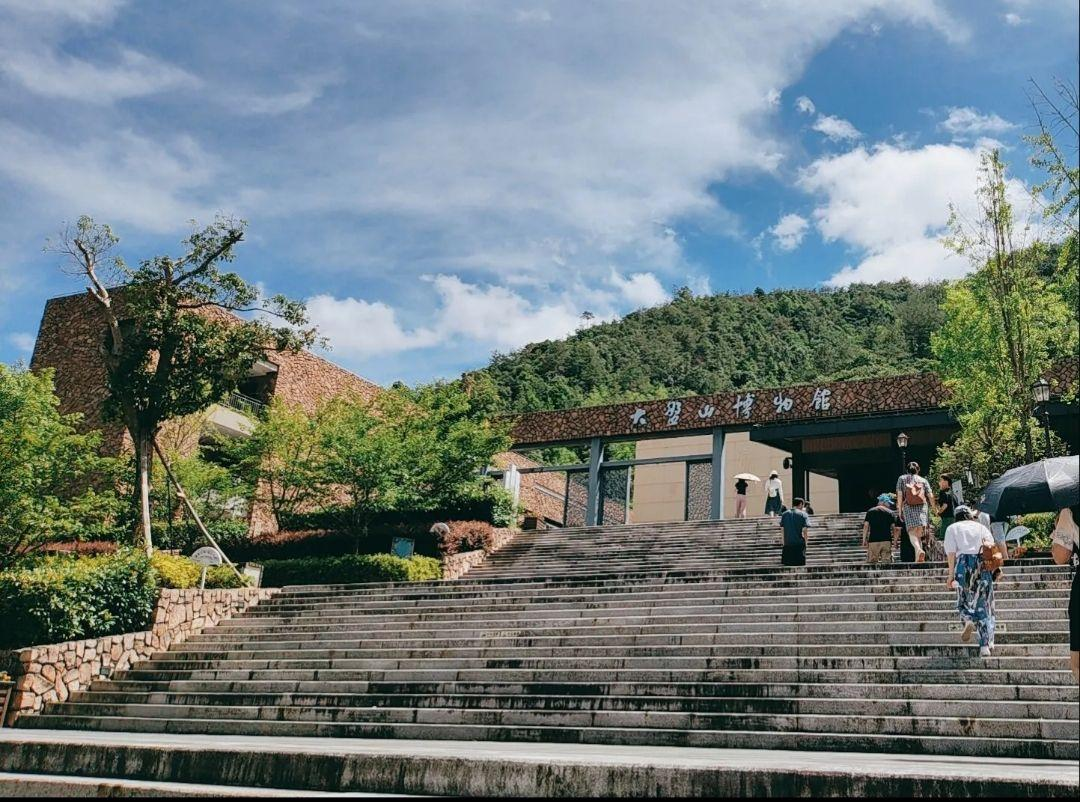
地标名称：大盘山博物馆
所在城市：金华市·磐安县